Brassed Off

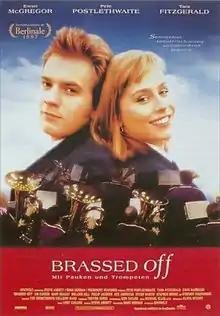
Theatrical release poster

Brassed Off is a 1996 British comedy-drama film written and directed by Mark Herman and starring Pete Postlethwaite, Tara Fitzgerald and Ewan McGregor.